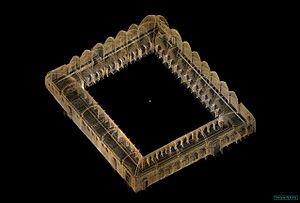
Le cloître Saint-Trophime de l’ancienne cathédrale d’Arles date du XIIᵉ siècle et XIVᵉ siècle.